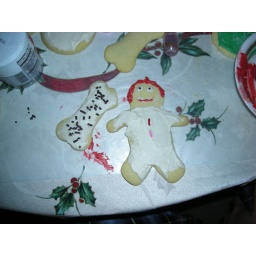
This is the one I made. I made it a red head and decorated a dog bone cookie beside it.